My Best Friend's Wedding (2016 film)

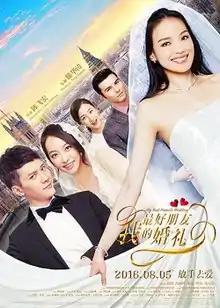
Theatrical release poster

My Best Friend's Wedding is a 2016 Chinese romantic comedy film directed by Chen Feihong and starring Shu Qi, Feng Shaofeng, Victoria Song, Ye Qing, and Rhydian Vaughan. The film is a remake of the 1997 American film of the same name. It was released in China by China Film Group Corporation on 5 August 2016.